Question: Please indicate a possible affordance area of the drink_with_cup that can be used for drinking
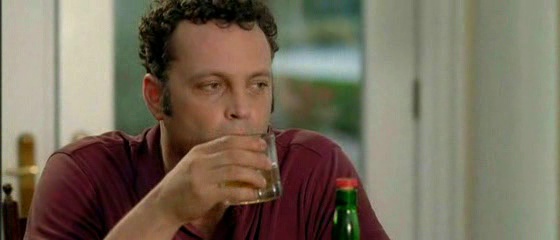
Answer: [215.5, 133, 281.5, 196]